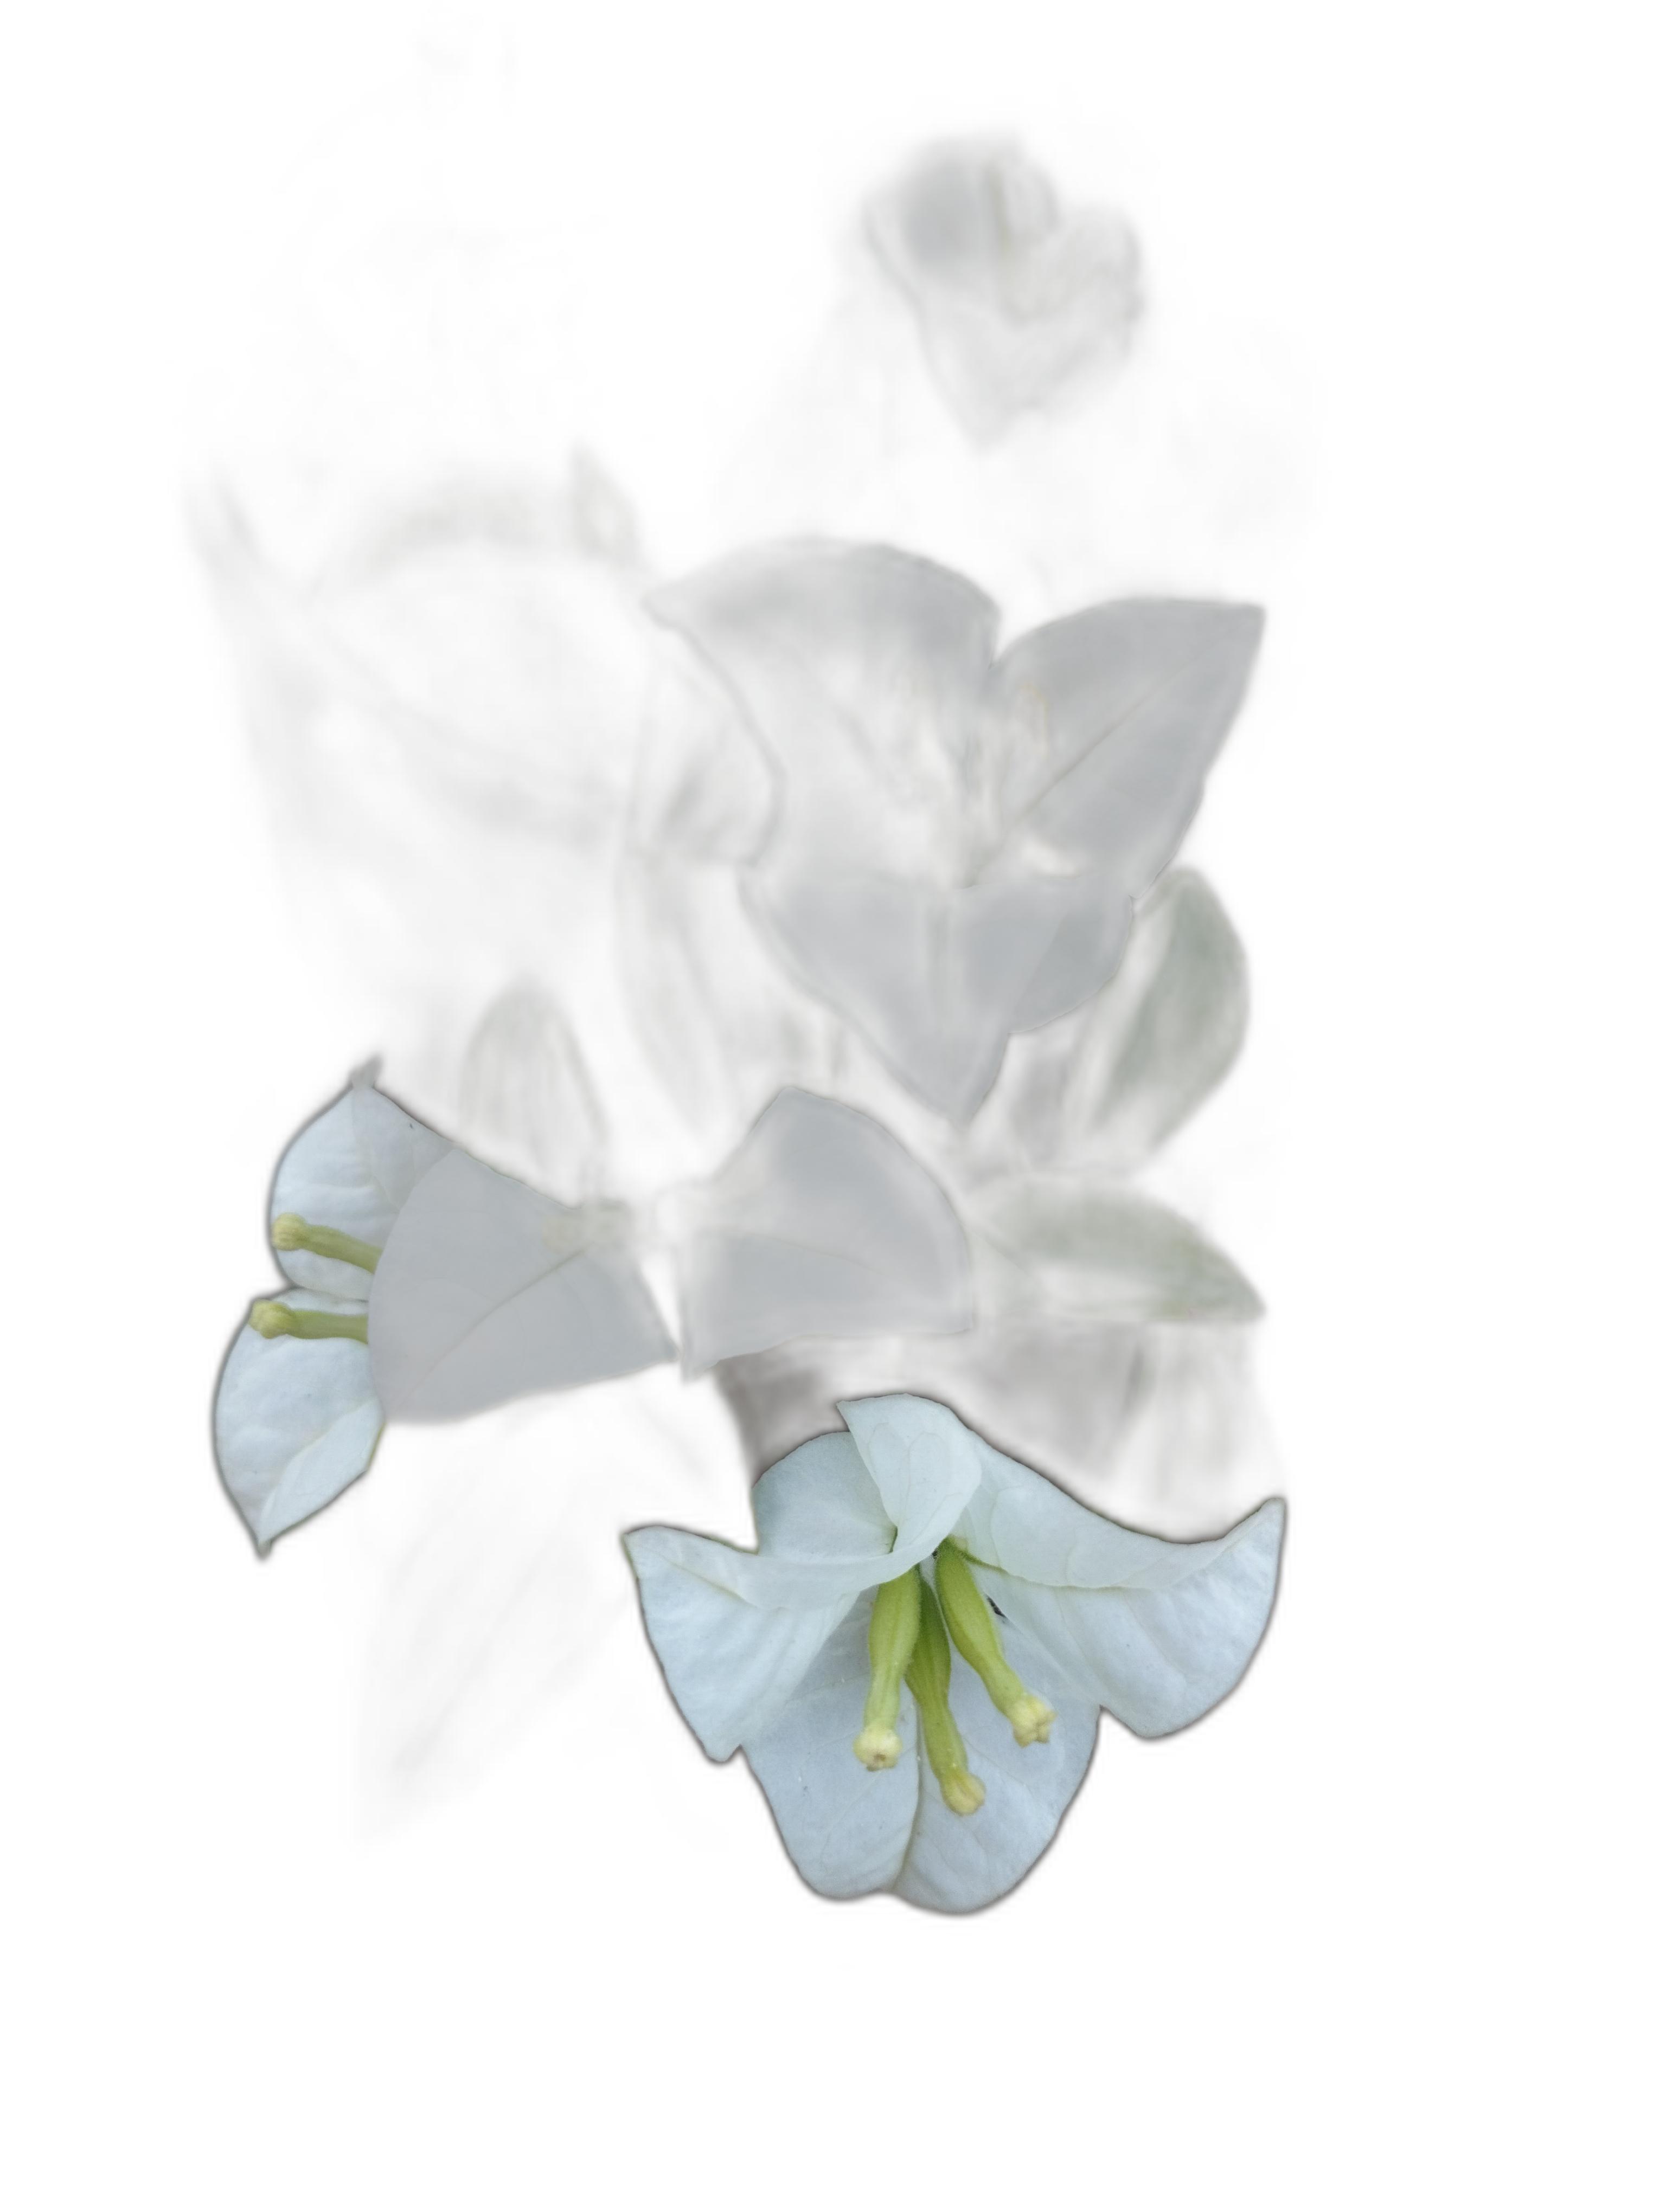
Label: Bougainvillea